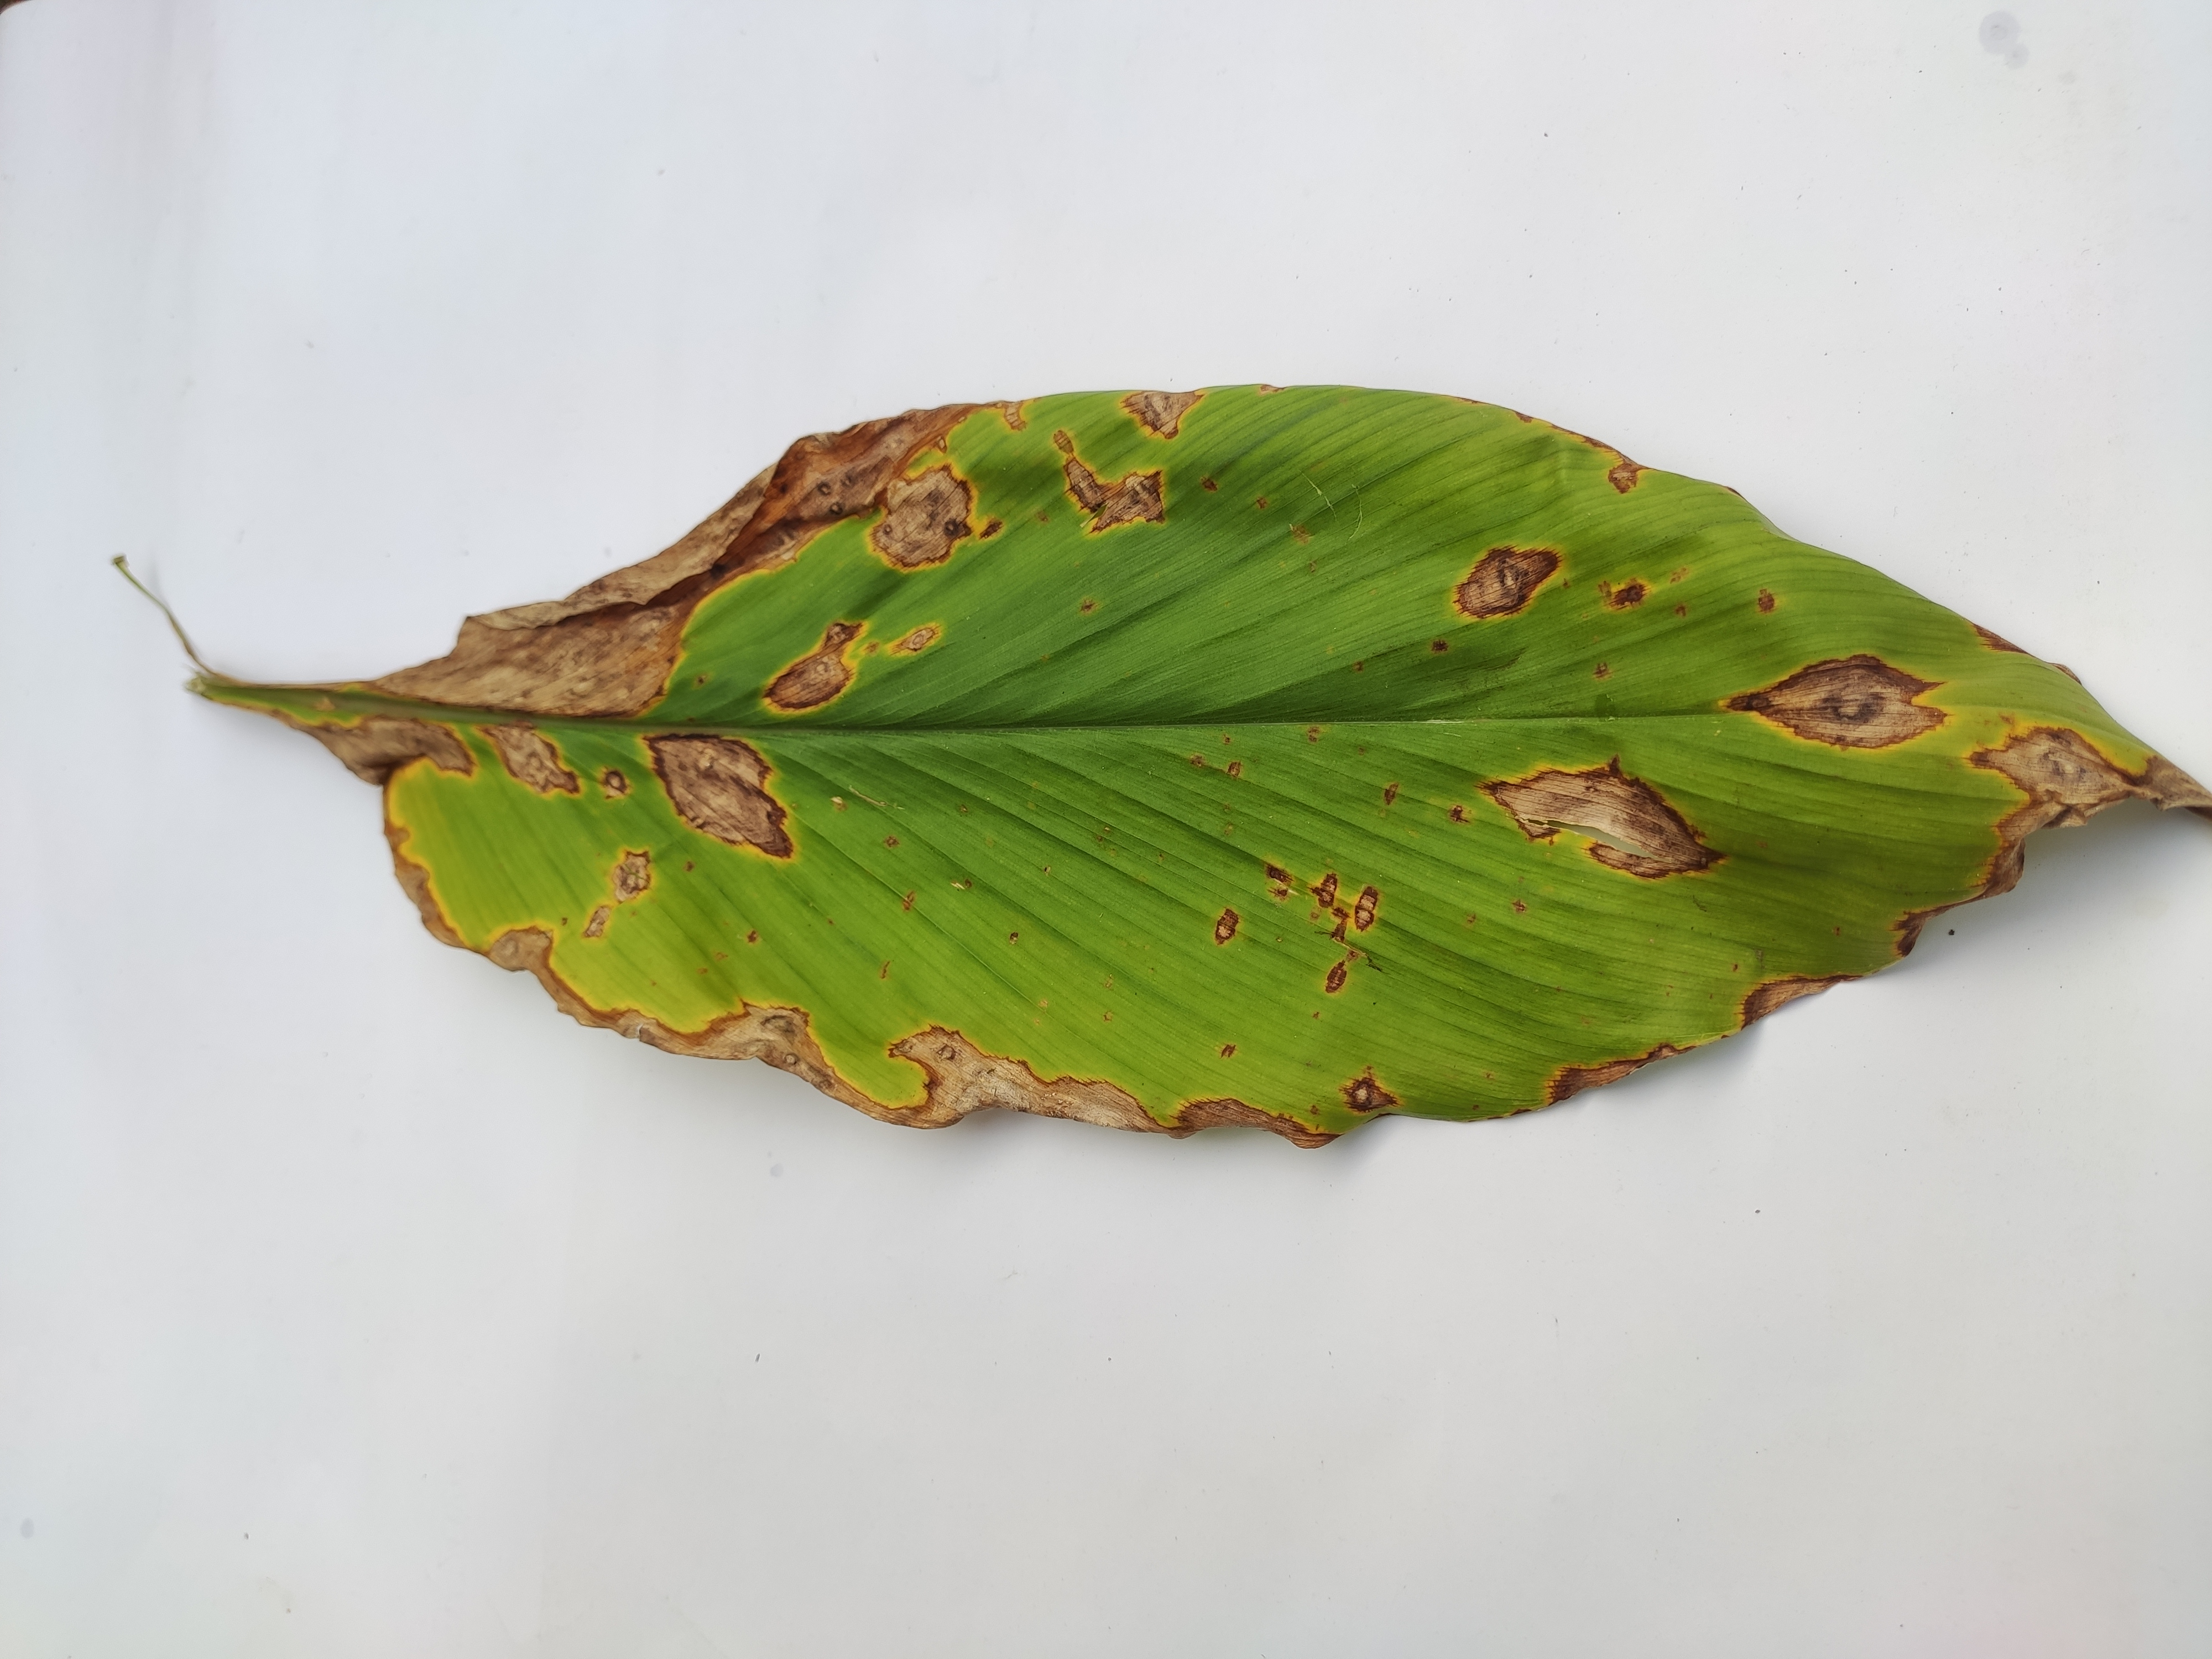
Label: Leaf_Spot